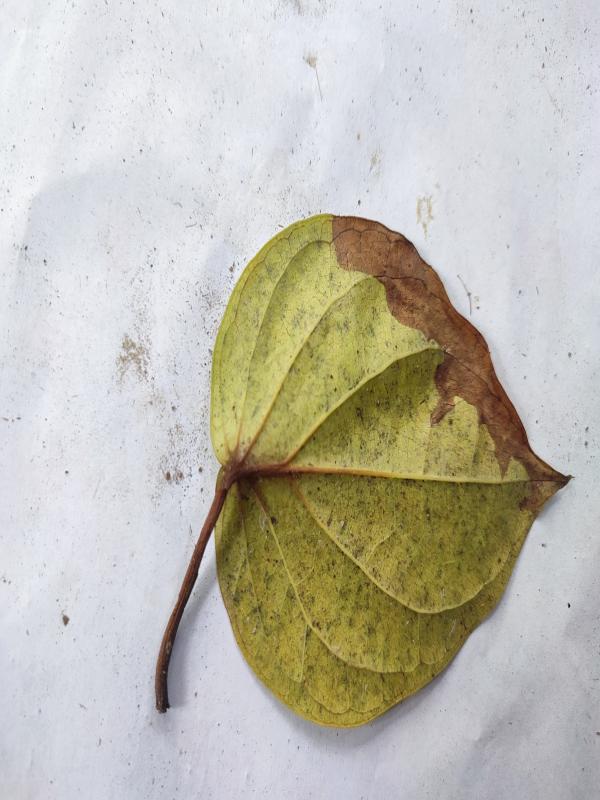
Label: Dried_Leaf